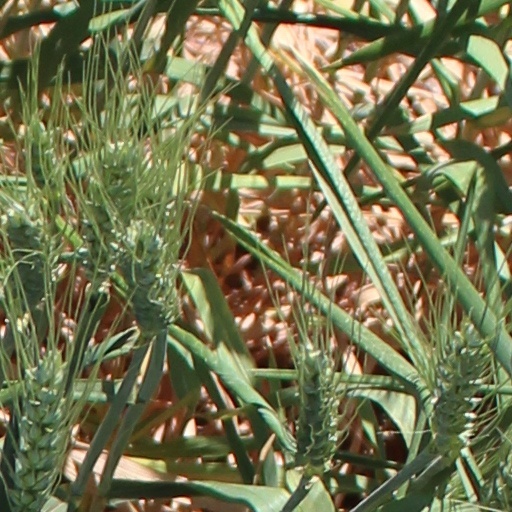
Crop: wheat